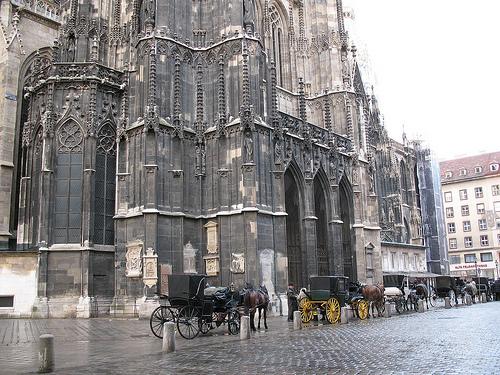
Weather: rain or strom